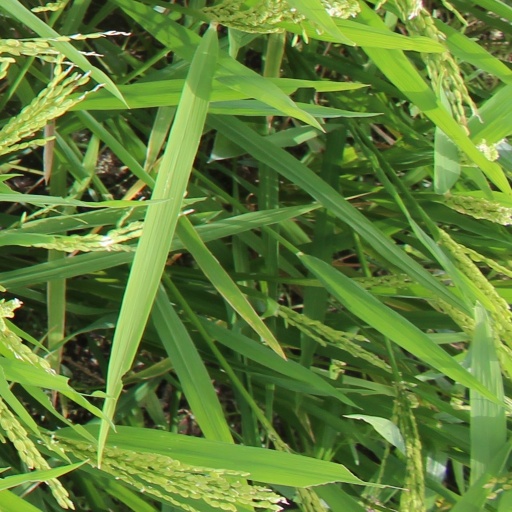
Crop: rice